Bourgneuf, Charente-Maritime

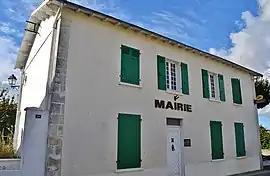
The town hall in Bourgneuf

Bourgneuf is a commune in the Charente-Maritime in the department in the Nouvelle-Aquitaine region in southwestern France.